134th Siege Battery, Royal Garrison Artillery

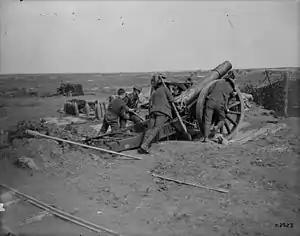
Crew positioning a 6-inch 26 cwt howitzer.

37th HAG with 134th Siege Bty and two other 6-inch howitzer batteries was then switched to XVI Corps along the River Struma, which was ordered to attack to prevent Bulgarian troops being sent elsewhere. The howitzers were dug in on the lower slopes of the foothills west of Orlyak. 81st Brigade crossed the river during the foggy night of 29/30 September and the bombardment began at 05.45, with the heavies firing on enemy-held trenches, dugouts, and buildings. 81st Brigade seized Karajakoi Bala, but an attempt to push on to Karajakoi Zir was foiled by enfilade fire from a flanking trench. The infantry prepared to renew the attack next day while some of the 6-inch howitzers tried to hit the flanking trench. The second village was captured and the troops dug in to fend off counter-attacks. On 3 October the narrow salient that had been captured was widened by the seizure of Yenikoi. Armoured car and cavalry patrols pushed beyond the villages discovered that the Bulgarians had fallen back a long way.